Sathya Sai Baba

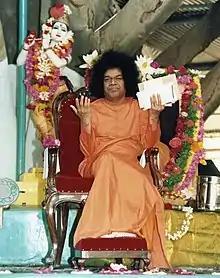

Sathya Sai Baba (born Ratnakaram Sathyanarayana Raju; 23 November 192624 April 2011) was an Indian godman, guru and philanthropist. At the age of 14, he claimed to be the reincarnation of Shirdi Sai Baba and left his home saying "my devotees are calling me, I have my work".